Department of Defense Architecture Framework

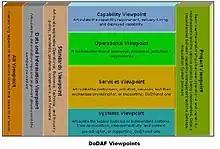
Diagram of DoDAF V2.0 Viewpoints.

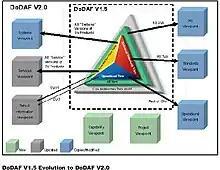
Evolution of DoDAF V1.5 Views to DoDAF V2.0 Viewpoints.

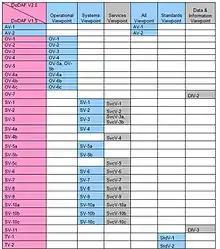
Mapping of DoDAF V1.5 Views to DoDAF V2.0 Viewpoints.

In DoDAF V2.0, architectural viewpoints are composed of data that has been organized to facilitate understanding. To align with ISO Standards, where appropriate, the terminology has changed from Views to Viewpoint (e.g., the Operational View is now the Operational Viewpoint).